Yusuf İsmail

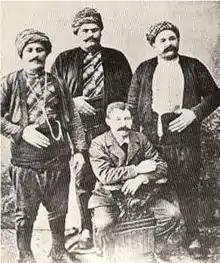
The members of the "Turkish invasion" (from left to right): Kara Osman, Nurullah Hasan, French promoter Joseph Doublier, and Yusuf Ismail

Little is known of his early life prior to his first wrestling appearance in 1894, however, according to Scottish wrestling historian William Baxter, Yusuf Ismail was born Youssuf Ishmaelo in Bulgaria (then part of the Ottoman Empire) in 1857 to a Muslim Turkish family. Ismail first came to prominence when he won the Kırkpınar Tournament in 1887. Edmond Desbonnet claimed in his book "Les Rois de la Lutte" (1910) that the Turkish invasion began in 1894 after a wrestler named Joseph Doublier was defeated by a rival, Sabès. In search of someone who could defeat Sabès, Doublier visited Turkey and brought back three wrestlers: Kara Osman, Nurullah Hasan, and the 6'2", 250-pound Yusuf Ismail. Doublier had also brought Katrancı Mehmet Pehlivan and Kurtdereli Mehmet Pehlivan to Paris a while before. In his Paris debut, Ismail defeated Sabès in four seconds. Sabès had attempted to use a front belt hold, but Ismail withstood the hold and pinned him using a chokehold.